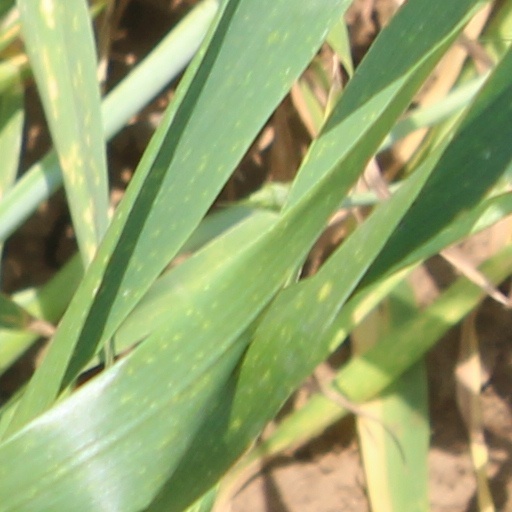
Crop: wheat